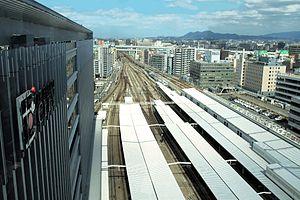
La gare de Hakata est une gare de train majeure de la ville de Fukuoka au Japon. Située dans l'arrondissement de Hakata, elle fait la jonction entre les lignes Shinkansen Sanyō et Kyūshū. Cette gare est aussi desservie par les lignes classiques de la JR Kyushu et le métro de Fukuoka.